BC Wolves

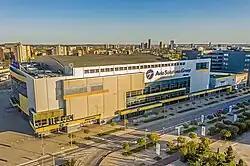
Twinsbet Arena in 2021

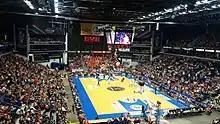
Internal view (Game 4 of the 2018 LKL Finals)

During their inaugural season, Wolves played their home games at the 5,500-seat Alytus Arena, the former home ground of Dzūkija Alytus. Since the 2023–24 season, Wolves play their home matches at the renovated Twinsbet Arena in Vilnius, formerly known as ASG Arena and originally as Siemens Arena. Built in 2004, it has a seating capacity of 10,000 for basketball events. The facility is also used by cross-town rival Rytas Vilnius for their international games.